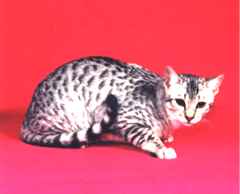
Animal: cat
Breed: egyptian_mau